Esashi Station

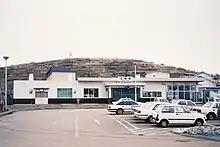
The station in December 1987

Esashi Station opened on 10 November 1936. With the privatization of Japanese National Railways (JNR) on 1 April 1987, the station came under the control of JR Hokkaido. The station closed in 2014, with the last services on the line running on 11 May.